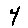
Label: 4